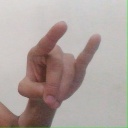
अक्षर: च